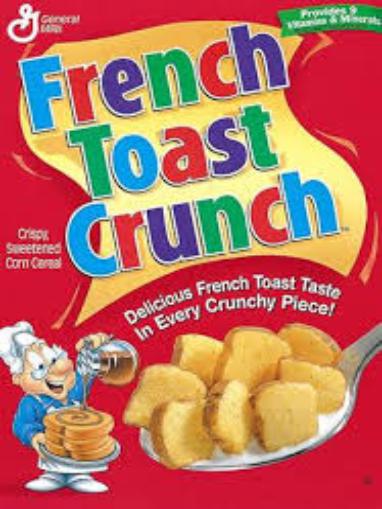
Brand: French Toast Crunch
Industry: Food